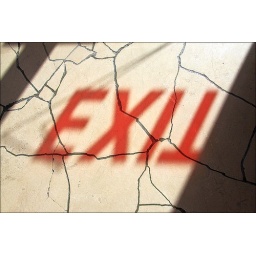
Exit sign reflected on the pavement by the sun inside the Atomium shop in Brussels (Bruxelles Brussel) / Belgium.